Inbetween Worlds

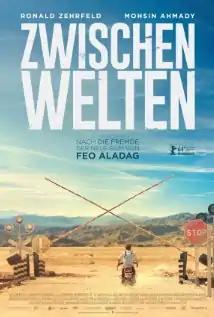
Film poster

Inbetween Worlds is a 2014 German drama film produced, written and directed by Feo Aladag. The film tells the story of a friendship between the German soldier Jesper and his young Afghan interpreter Tarik. Both men are confronted with the adversities between their diverging cultures, their set of values as well as the risk of the international engagement in the Hindukush.